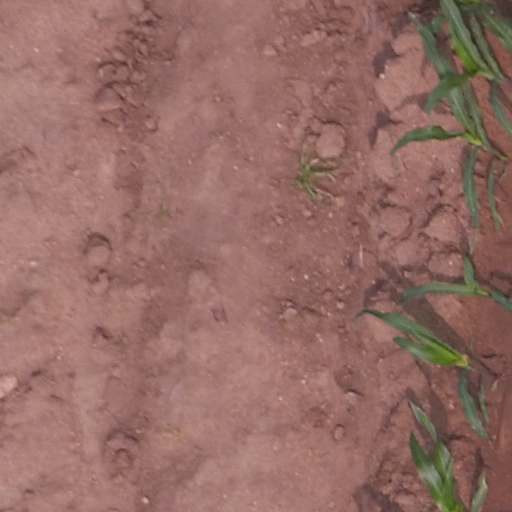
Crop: maize; corn